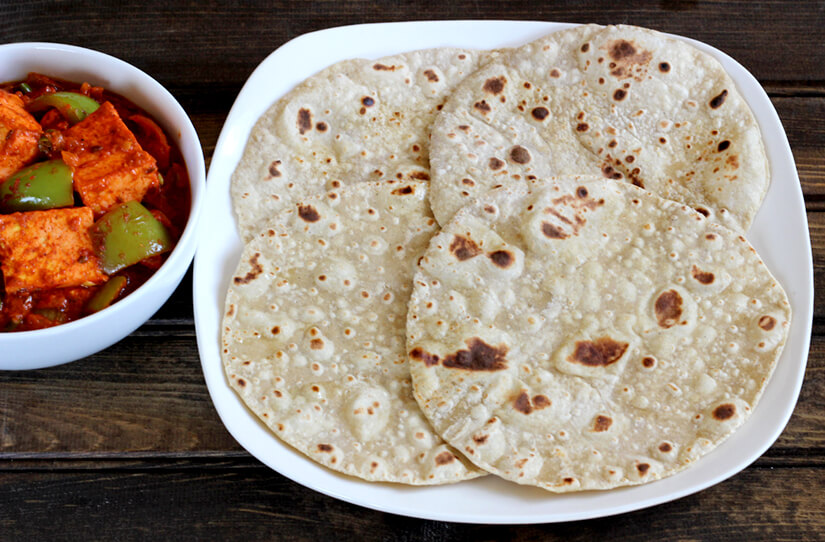
Dish: chapati